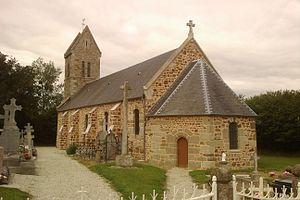
Église Saint Pierre de fr:Chevry